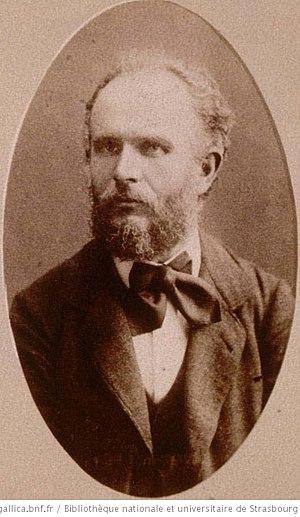
Appartient à l’ensemble documentaire